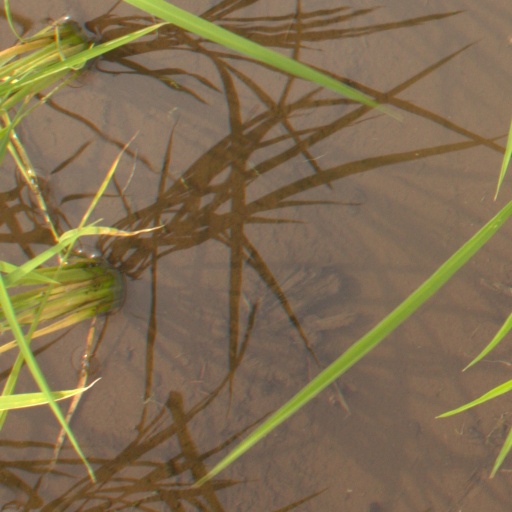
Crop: rice